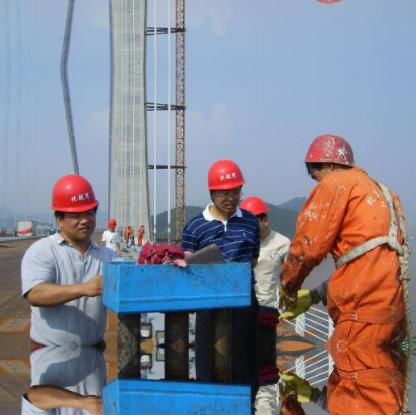
Objects in the image:
label: helmet
label: helmet
label: helmet
label: helmet
label: helmet